Serbianisation

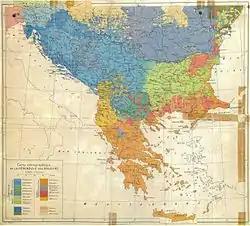
A World War I era ethnographic map of the Balkans by Serbian ethnologist Jovan Cvijić. The western parts of today Bulgaria and northwestern parts of present-day North Macedonia are shown as populated by Serbs. There are depicted also distinct "Slavic Macedonians". However, in this way he promoted the idea that Macedonian Slavs were in fact "Southern Serbs".

The region of present-day North Macedonia until 1912 was part of the Ottoman Empire. According to Encyclopædia Britannica 1911 Edition, at the beginning of the 20th century the Slavs constituted the majority of the population in Macedonia. Per Britannica itself the bulk of the Slavs there were regarded as "Bulgarians". Although the majority of the Slavs did not have a clear sense of national identity, it was purely superficial and imposed by the nationalist propaganda campaigns. National identity was espoused by small number of educated people, often called intelligentsia, consisting of schoolteachers, priests, and government officials. Immediately after annexation of Vardar Macedonia to the Kingdom of Serbia, the Macedonian Slavs were faced with the policy of forced serbianisation.